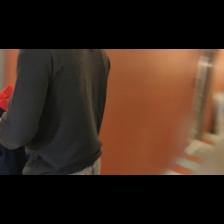
Label: Human